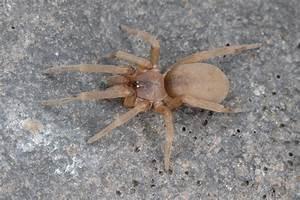
spider